2007–08 Brentford F.C. season

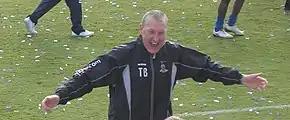
With Brentford heading towards a second-successive relegation, manager Terry Butcher was sacked in December 2007.

In April 2007, with two matches of the 2006–07 season still to play, Terry Butcher was announced as the new Brentford manager. He officially took charge on 7 May of a club newly-relegated to League Two and two days later he installed former Bees player Andy Scott as his assistant, citing the need "to appoint someone who has knowledge of the lower divisions". Aside from a number of released players, the previous season's top scorer Jo Kuffour and regular left back Andy Frampton departed the club and Butcher and Scott brought in goalkeeper Simon Brown, defenders John Mackie and Craig Pead, midfielders Gary Smith and Glenn Poole and forwards Alan Connell and Lee Thorpe on free transfers, in addition to five loanees to cover for lack of numbers in the squad. Despite Brentford supporter Matthew Benham spending £3,000,000 in January 2007 to take over the club's loans from previous chairman Ron Noades' company Altonwood, the management team would be forced to work to a tight budget during the 2007–08 season.